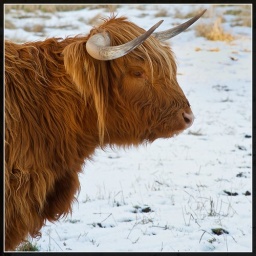
Highland cattle in Wiveton field covered with snow, Norfolk, UK.